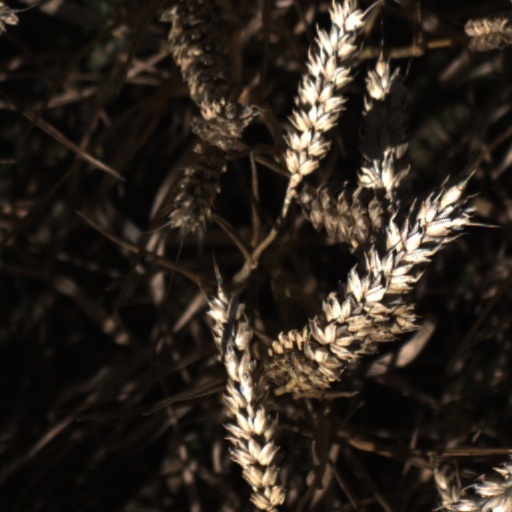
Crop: wheat